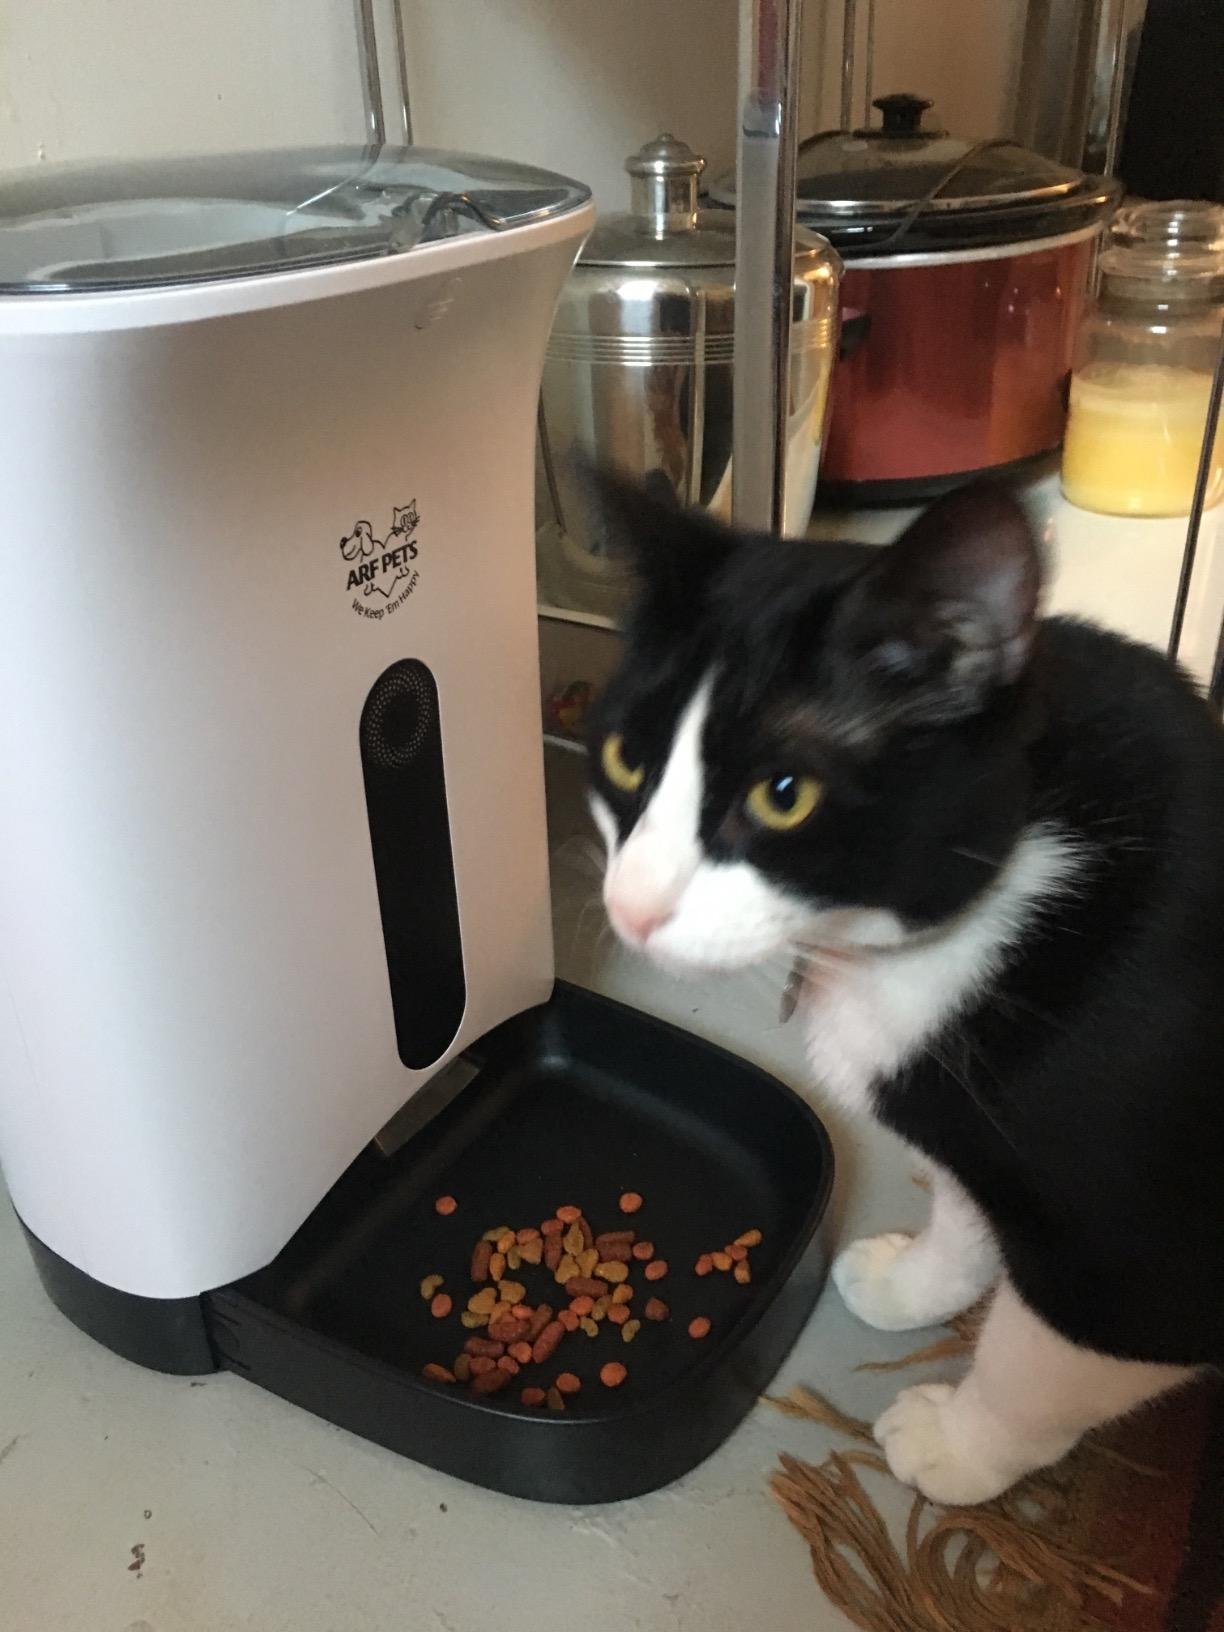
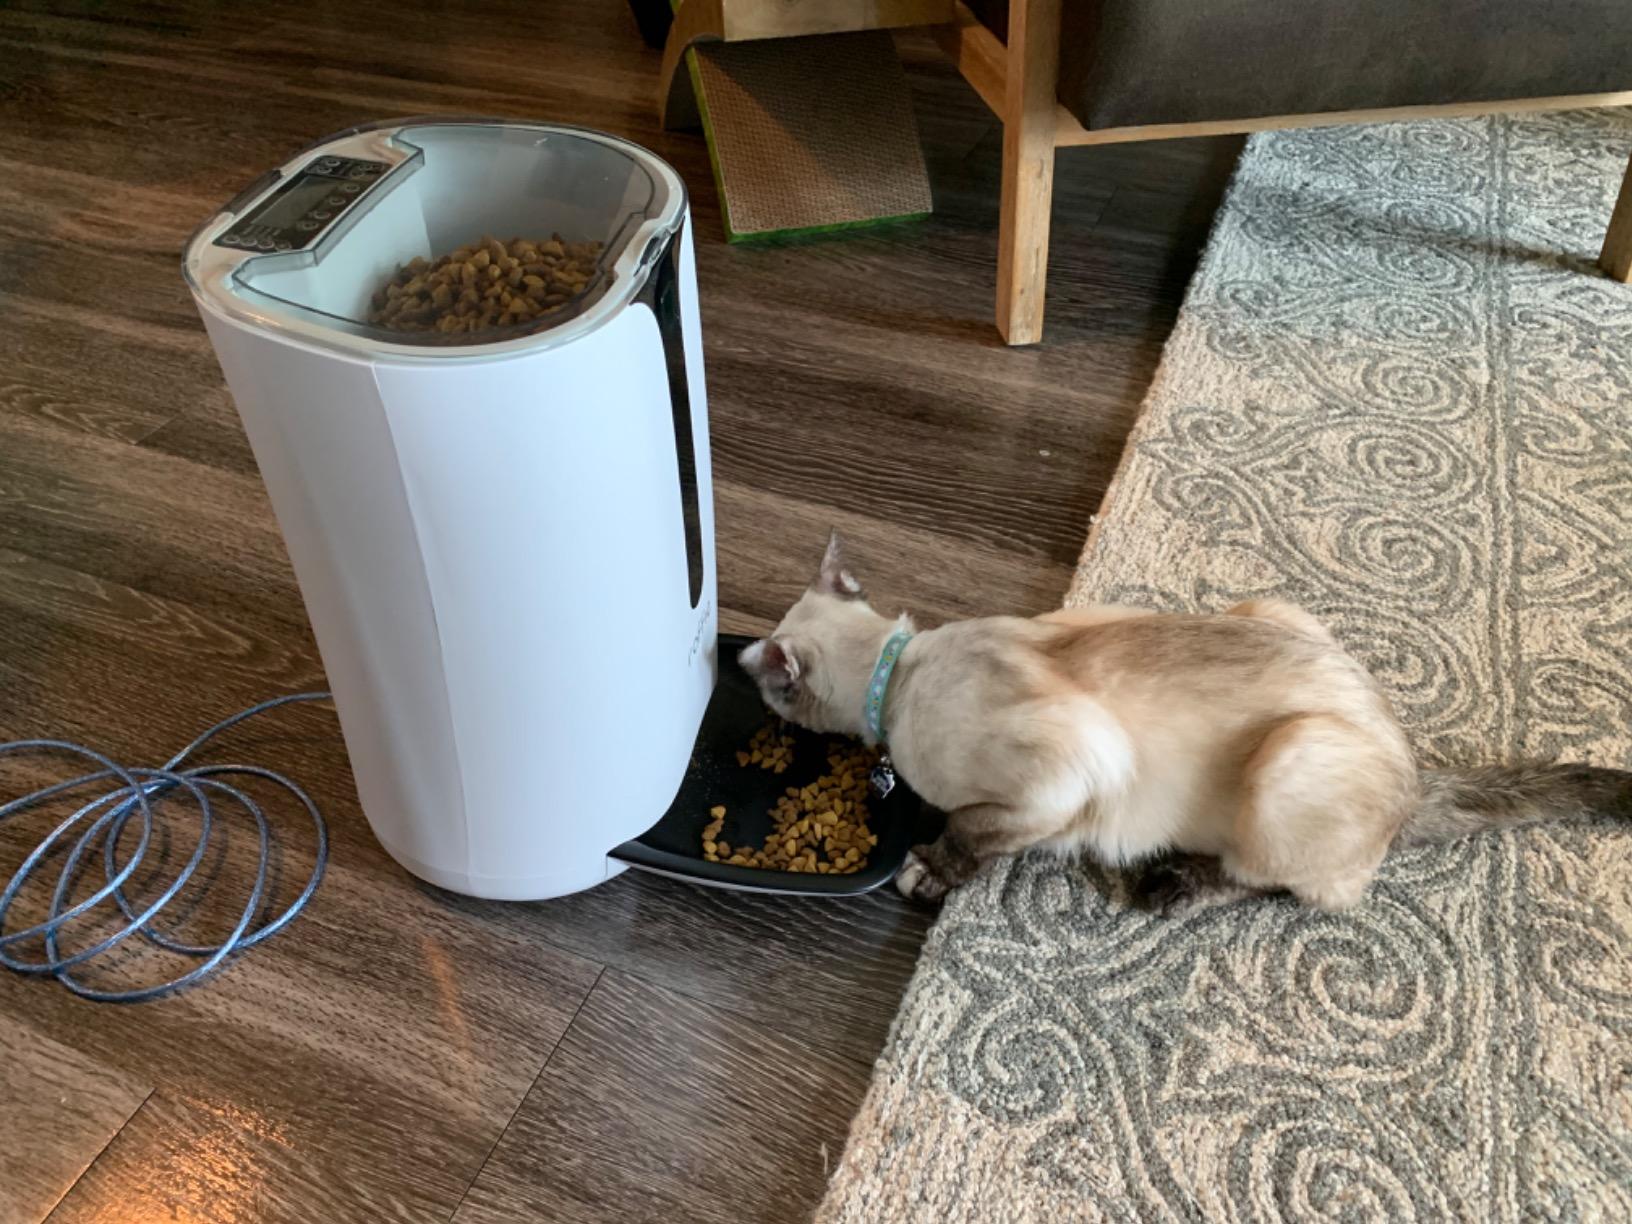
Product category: items_feeder
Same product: no